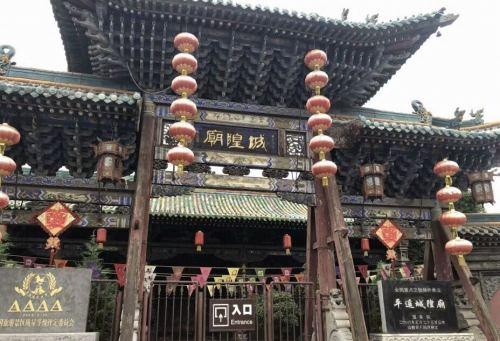
地标名称：城隍庙
所在城市：太原市·杏花岭区